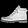
Label: Ankle boot